Plunge for distance

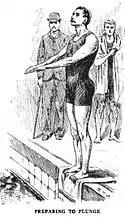
Preparing to plunge

According to the 1920 "Official Swimming Guide" of the American Swimming Association, the plunge for distance "is a dive from a stationary take-off which is free from spring from a height of 18 inches above the water. Upon reaching the water the plunger glides face downward for a period of 60 seconds without imparting any propulsion to the body from the arms and legs." To determine the total distance traveled, the measurement was taken from the farthest part of the body from the start, "opposite a point at right angles to the base line." Generally, being fat was an advantage in the sport. The 60-second limitation appears to have been instituted at the English Plunging Championship around 1893.